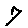
Label: 7